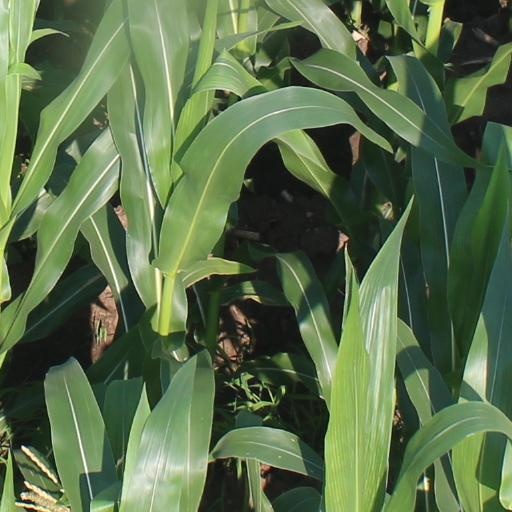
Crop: maize; corn